Piano tuning

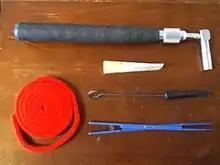
Some common piano tuning tools: From top to bottom: a tuning lever, a felt mute, a rubber mute, a felt temperament strip (left), and a Papps mute.

Common tools for tuning pianos include the tuning lever or "hammer", a variety of mutes, and a tuning fork or electronic tuning device. The tuning lever is used to turn and 'set' the tuning pins, increasing or decreasing the tension of the string. Mutes are used to silence strings that are not being tuned. While tuning the temperament octave, a felt strip is typically placed within the temperament (middle) section of the piano; it is inserted between each note's trichord, muting its outer two strings so that only the middle string is free to vibrate. A Papps mute performs the same function in an upright piano and is placed through the piano action to mute either the 2 left strings (of a trichord), or the 2 right strings similarly. After the center strings are all tuned (or right if a Papps mute is used) the felt strip can be removed note by note, tuning the outer strings to the center strings. Wedge-shaped mutes are inserted between two strings to mute them, and the Papps mute is commonly used for tuning the high notes in upright pianos because it slides more easily between hammer shanks.